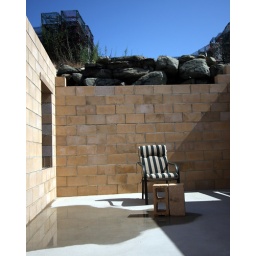
under a blue roof